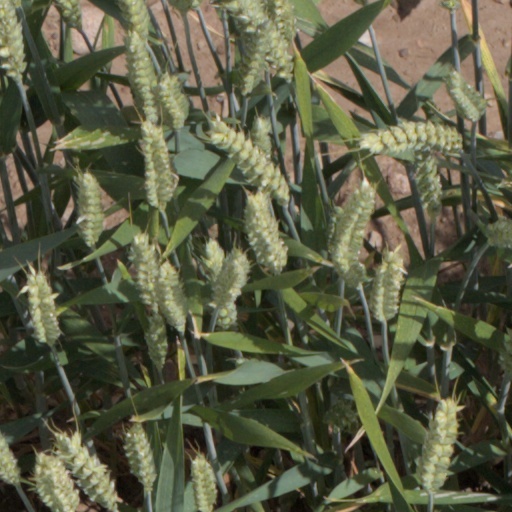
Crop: wheat